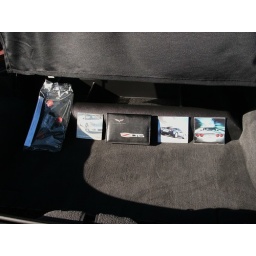
All books, info, records, clear titile, one owner, front plate bracket still in the factory bag.